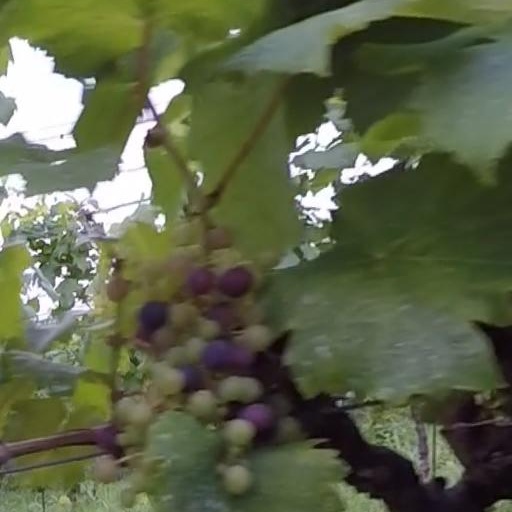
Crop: grape